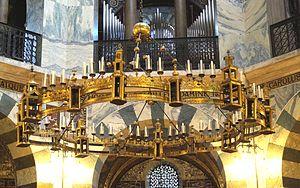
Le chandelier de Barberousse et un lustre circulaire, fabriqué entre 1165 et 1170 sur une commande de l'empereur Frédéric Barberousse et de sa femme Béatrice Iʳᵉ de Bourgogne et accroché sous la coupole de la chapelle palatine de Charlemagne de la Cathédrale d'Aix-la-Chapelle. Le chandelier était un don en l'honneur de Marie, la protectrice de l'église et était en même temps un hommage à son fondateur Charlemagne.